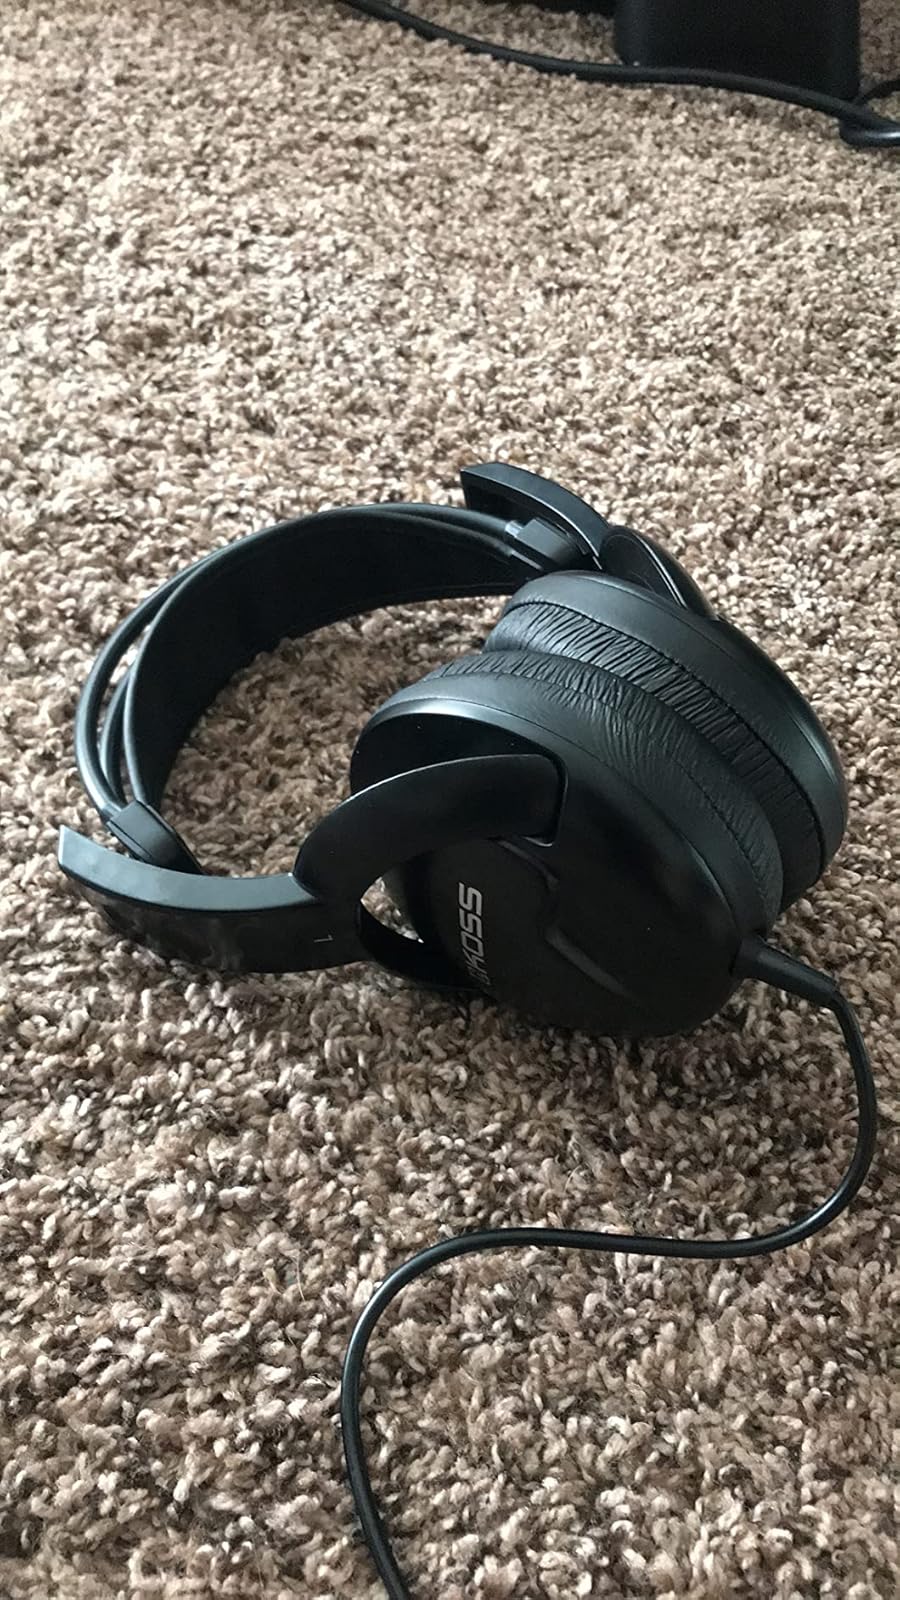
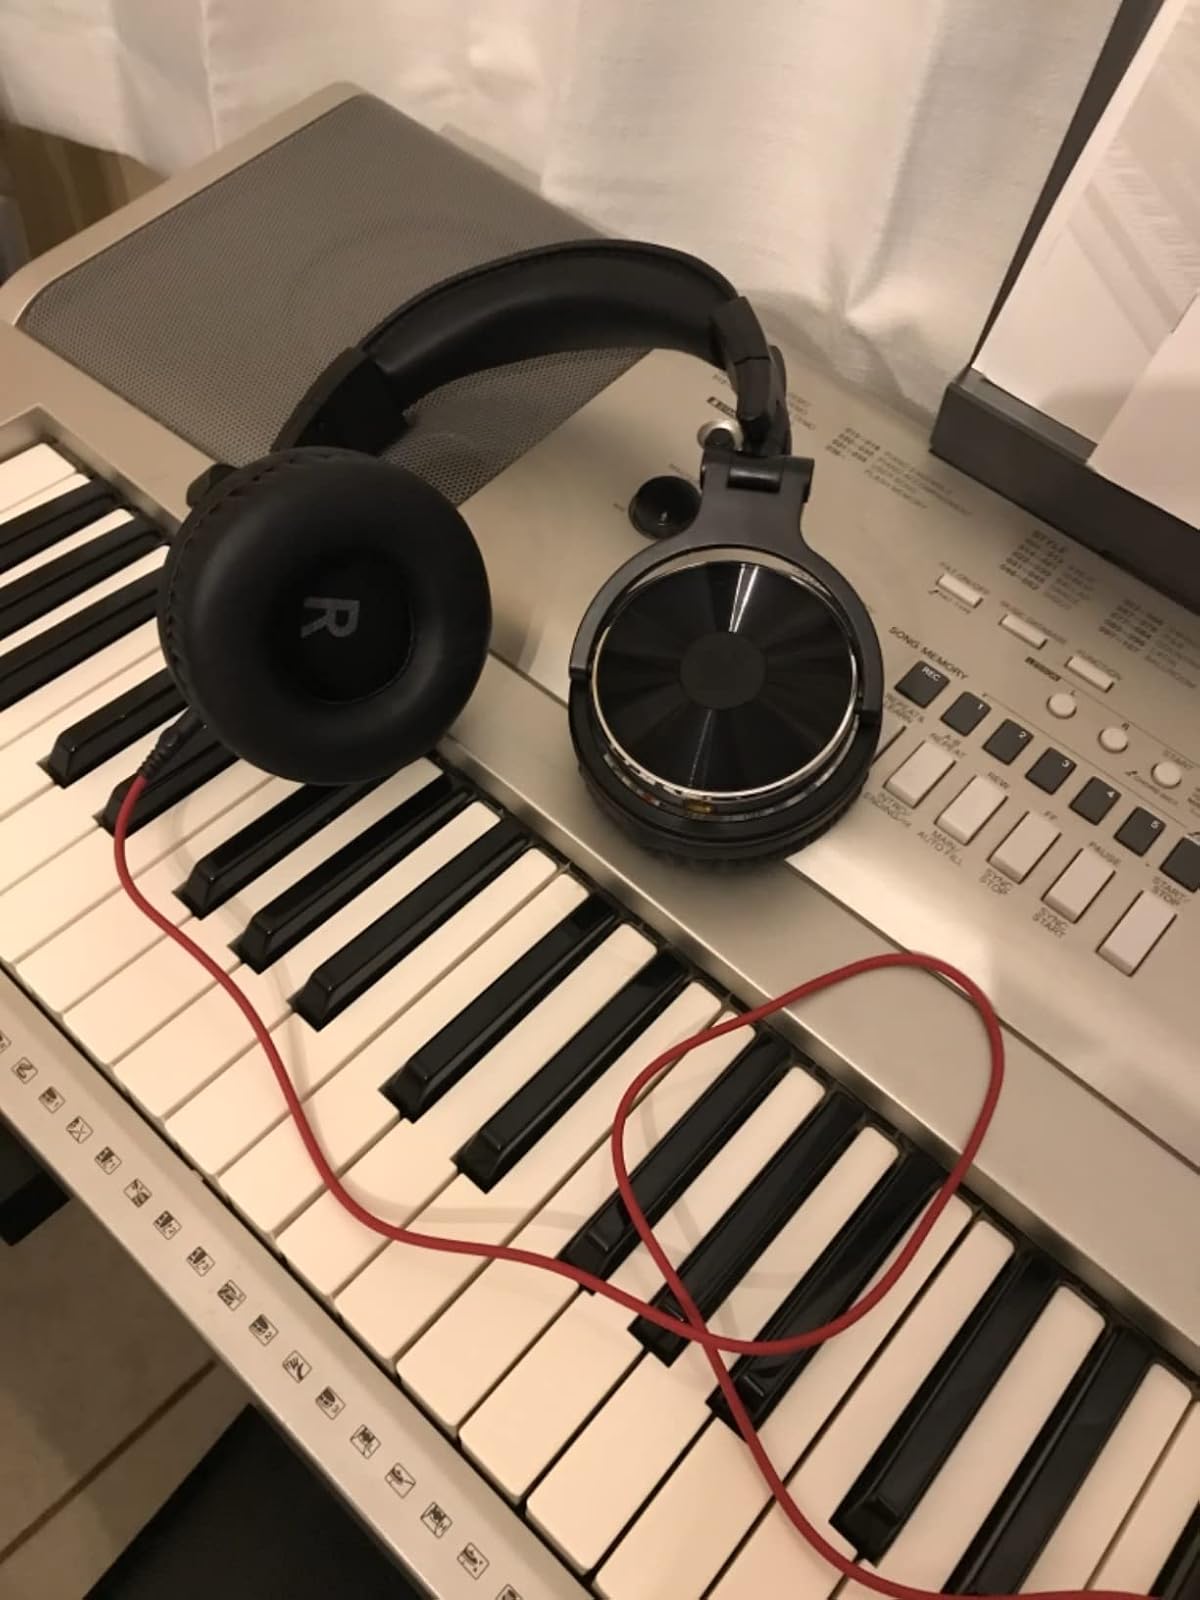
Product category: headphones
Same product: no